Neofavolus

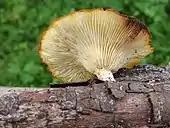
"N. suavissimus"

"Neofavolus" has a dimitic hyphal system, with both generative and the more predominant skeletal-binding hyphae. The generative hyphae have clamp connections. Skeletal-binding hyphae are arboriform, and hyaline. The cap cuticle comprises a cutis made of hyaline to brown agglutinated and parallel generative hyphae. These are distinct from the contextual hyphae, which largely comprise non-agglutinated skeletal-binding hyphae. The basidia are club-shaped, with four sterigmata. Spores of "Neofavolus" fungi are cylindrical, thin-walled, smooth, hyaline, and non-amyloid.